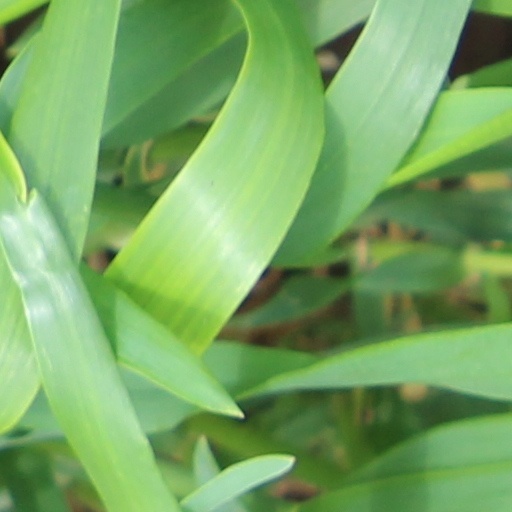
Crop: wheat